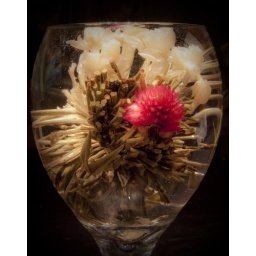
Jasmine flowers cascade over an amaranth flower artfully tied into green tea.